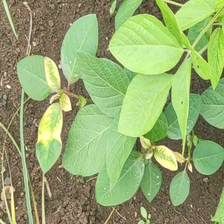
Weed species: Moti_dudhi(Euphorbia_geneculata_L)